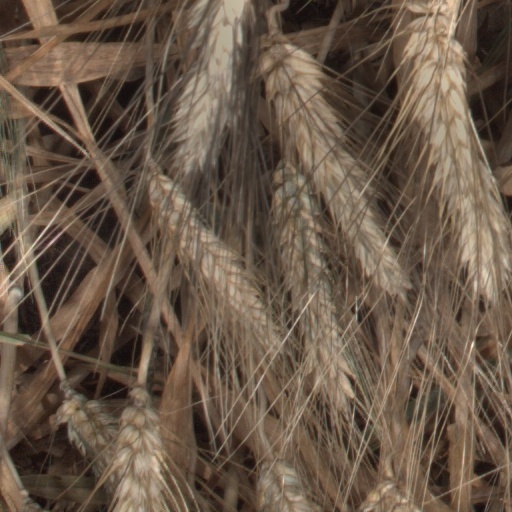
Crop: wheat